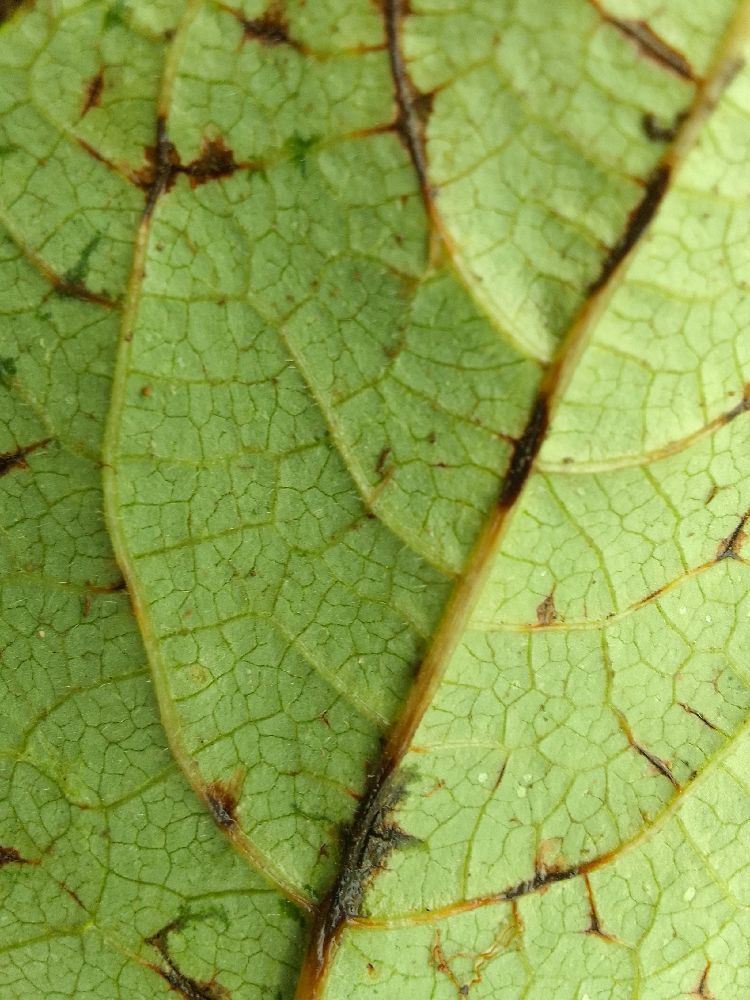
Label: anthracnose